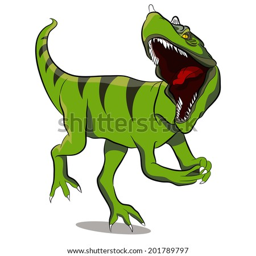
an image of a dinosaur .